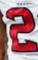
Number: 2